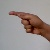
The image shows a hand gesture representing the letter 'G' in Indian Sign Language.